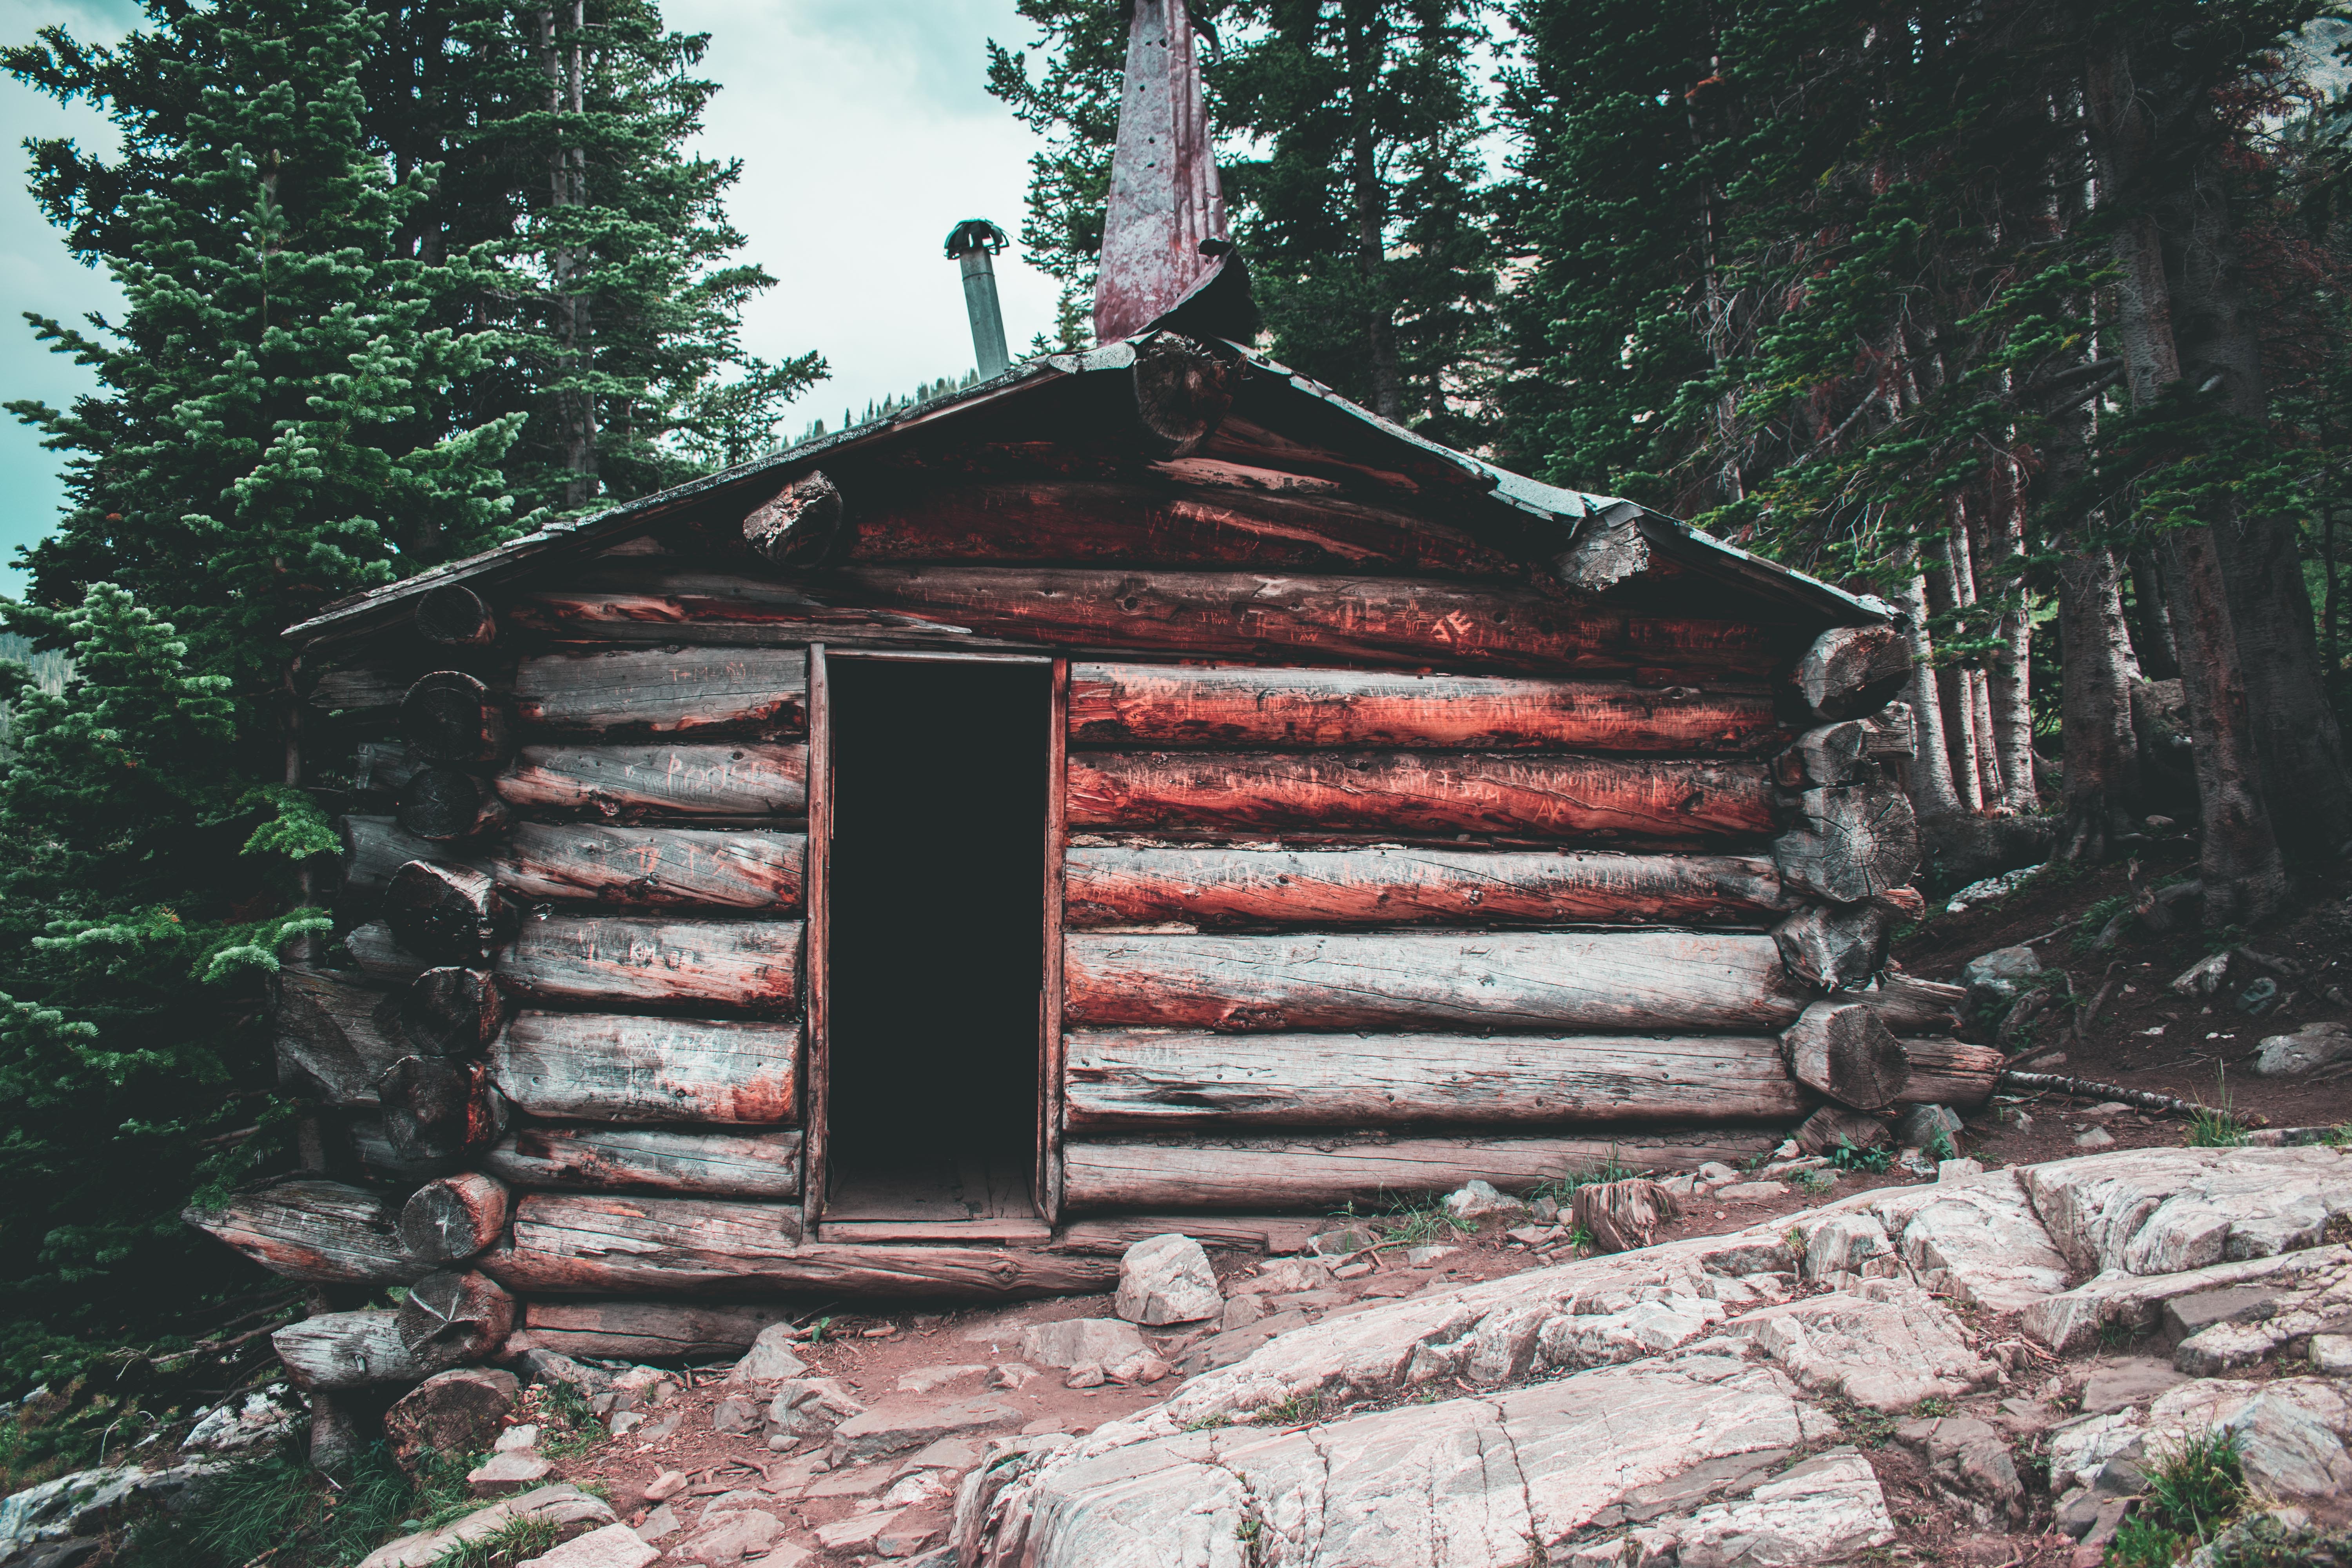
log cabin, shed, shack, outhouse, building, house, hut, tree, garden buildings, cottage, roof